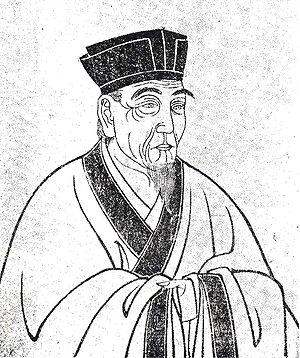
Kinoshita Jun'an est un lettré japonais né le 22 juillet 1621 et mort le 23 janvier 1699. Il compte parmi les précurseurs du néoconfucianisme au Japon, et compte Arai Hakuseki comme élève.